New Testament

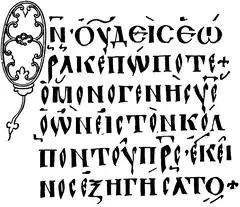
A Byzantine lectionary, "Codex Harleianus" ("l"), 995 AD, text of John 1:18.

The 16th century saw the rise of Protestantism and an explosion of translations of the New (and Old) Testament into the vernacular. Notable are those of Martin Luther (1522), Jacques Lefèvre d'Étaples (1523), the Froschau Bible (1525–1529, revised in 1574), William Tyndale (1526, revised in 1534, 1535 and 1536), the Brest Bible (1563), and the Authorized Version (also called the "King James Version") (1611).